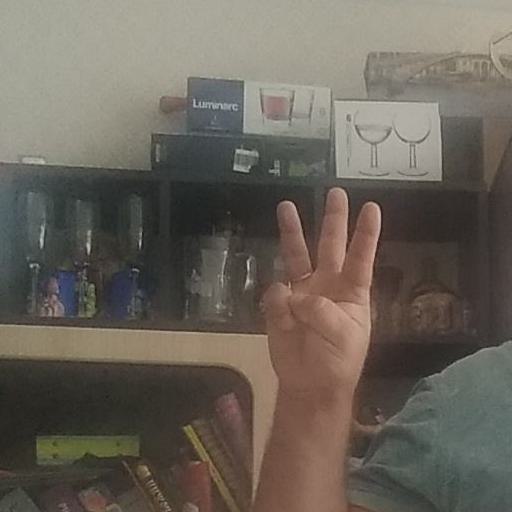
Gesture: three